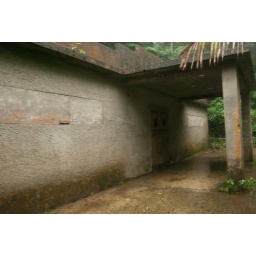
Abandoned building in rain forest